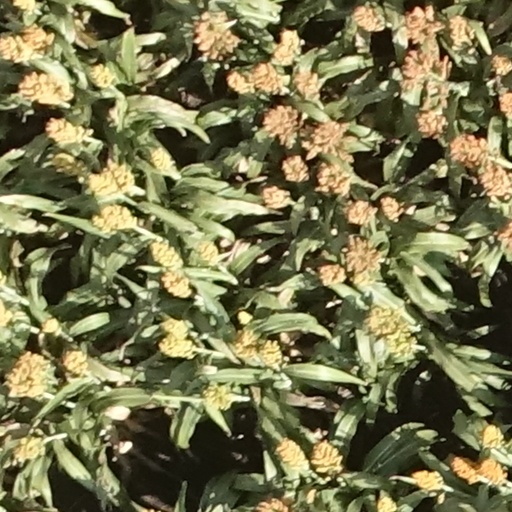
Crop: sorghum